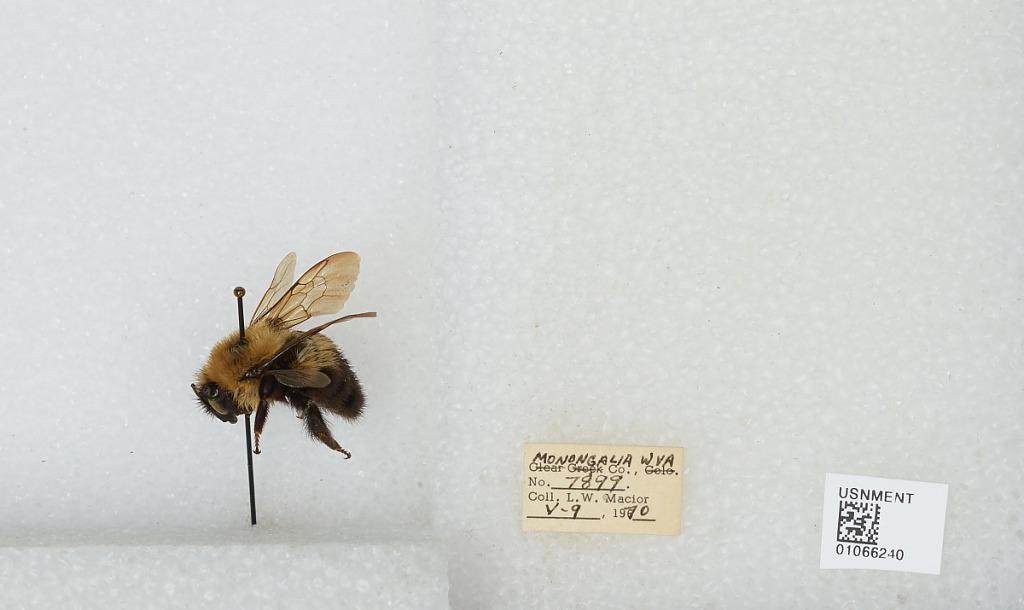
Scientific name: Bombus (Pyrobombus) bimaculatus Cresson
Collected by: L. Macior
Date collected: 1970-5-9
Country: United States
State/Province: West Virginia
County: Monongalia
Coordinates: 39.6303, -80.0464